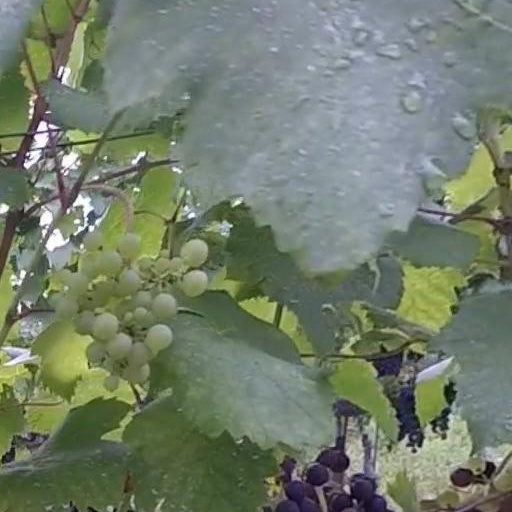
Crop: grape